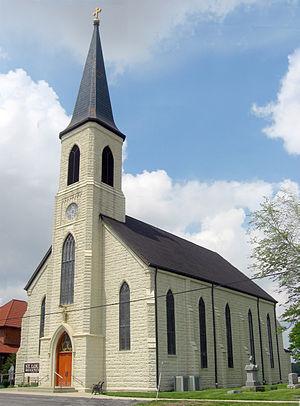
New Haven est une ville du comté d'Allen en Indiana, dans la banlieue ouest de Fort Wayne. Sa population était de 14 794 habitants en 2010.